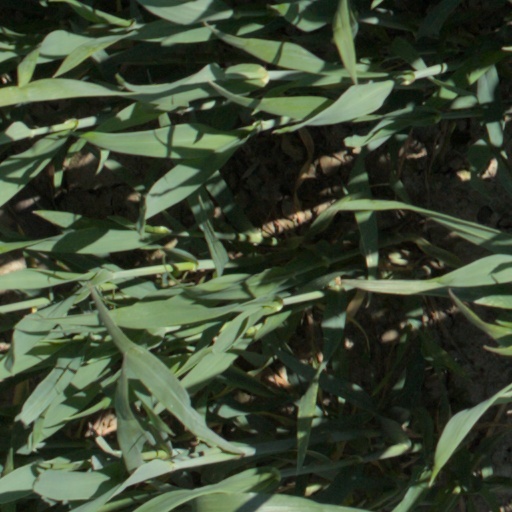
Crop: wheat